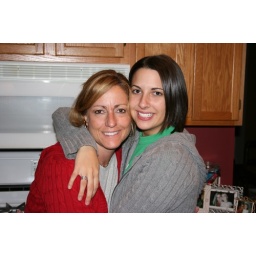
maybe this would be better in black and white since our shirt colors look like christmas